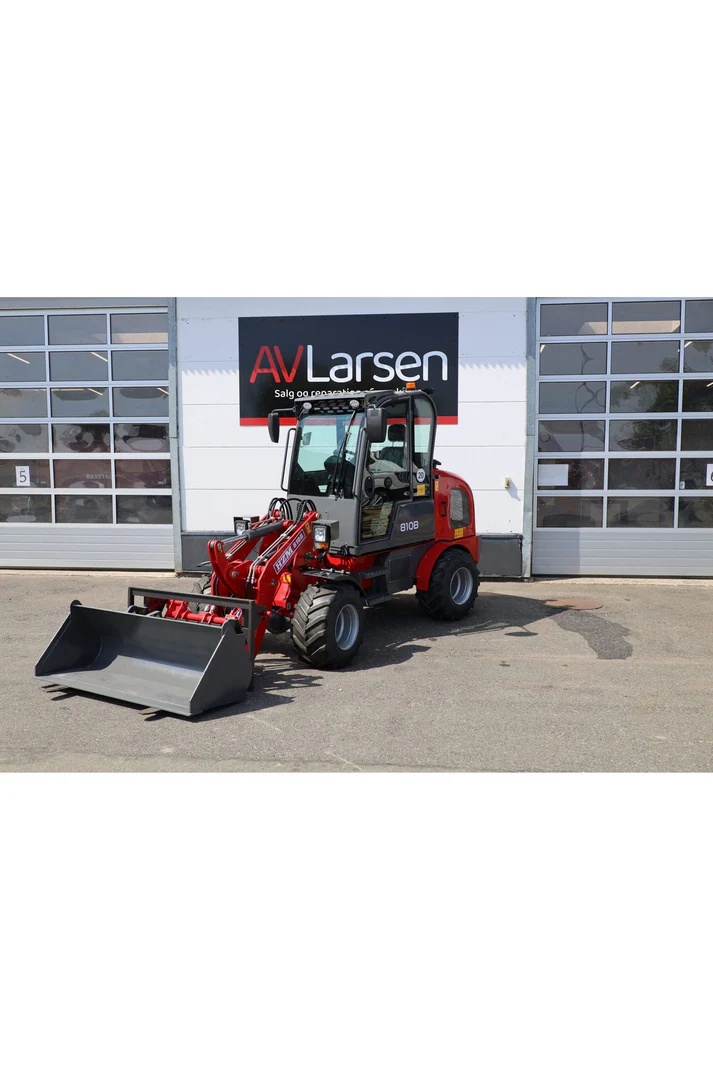
HZM - 810B Minilæsser M. Kabine
Brand: HZM Minilæssere
HZM 810B er en minilæsser med Hydrauliske hurtigskifte og robuste converter transmission med 2 gear, der sikrer en problemfri drift og en imponerende topfart på op til 25 km/t.
Category: Business & Industrial > Heavy Machinery > Crawler Loaders